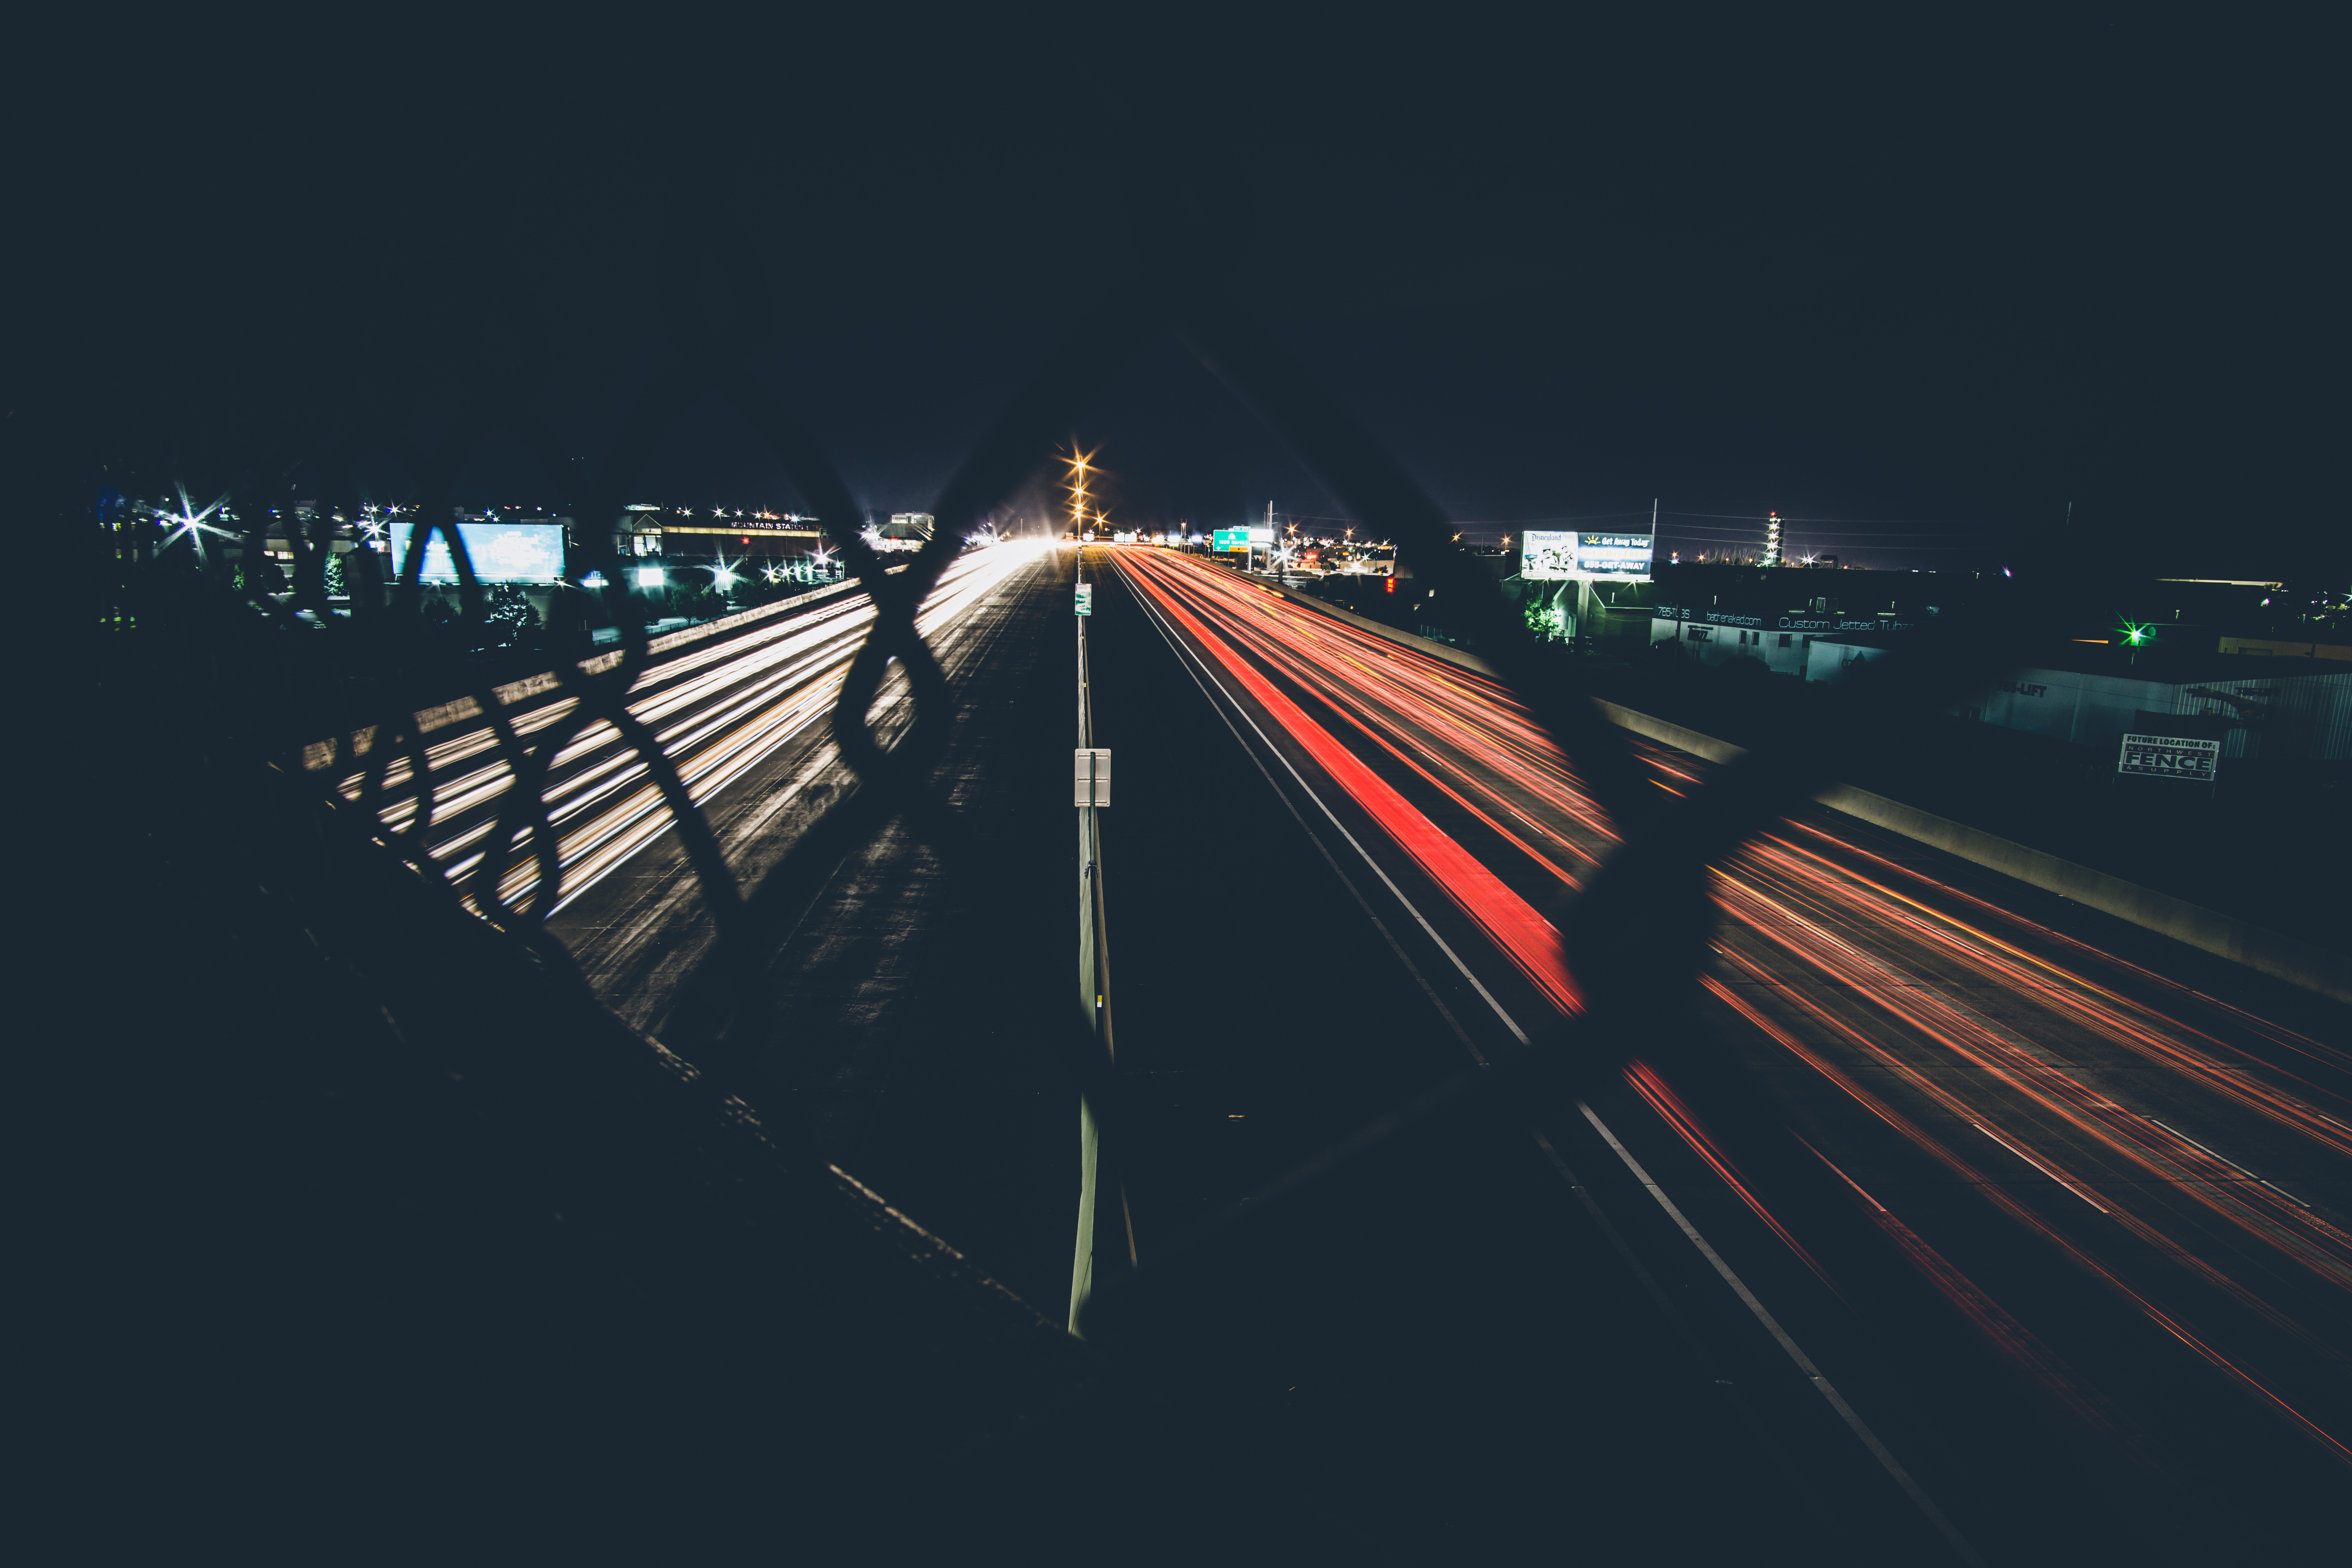
light, bridge, night, highway, urban, downtown, dark, line, darkness, long exposure, expressway, infrastructure, roads, wire mesh, light streaks